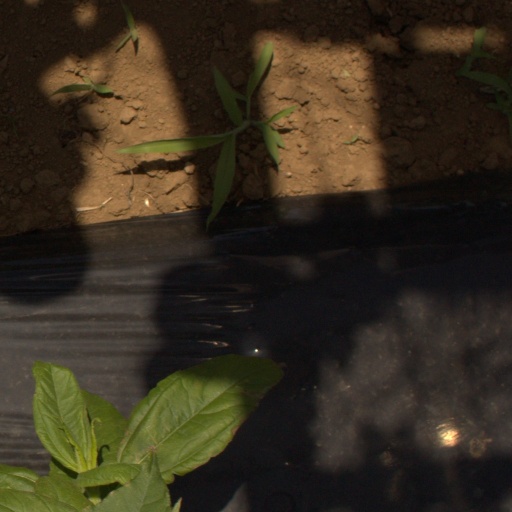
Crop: Jerusalem artichoke